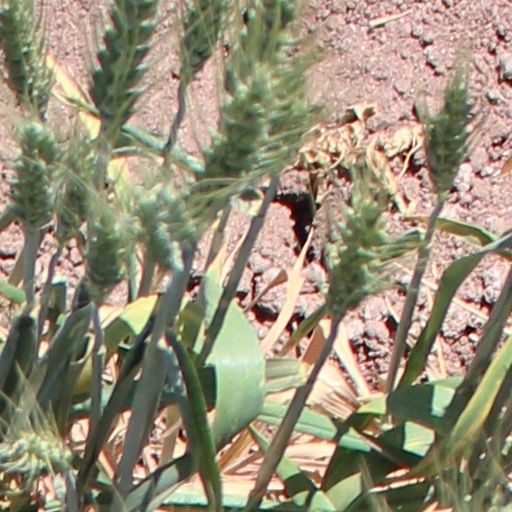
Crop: wheat